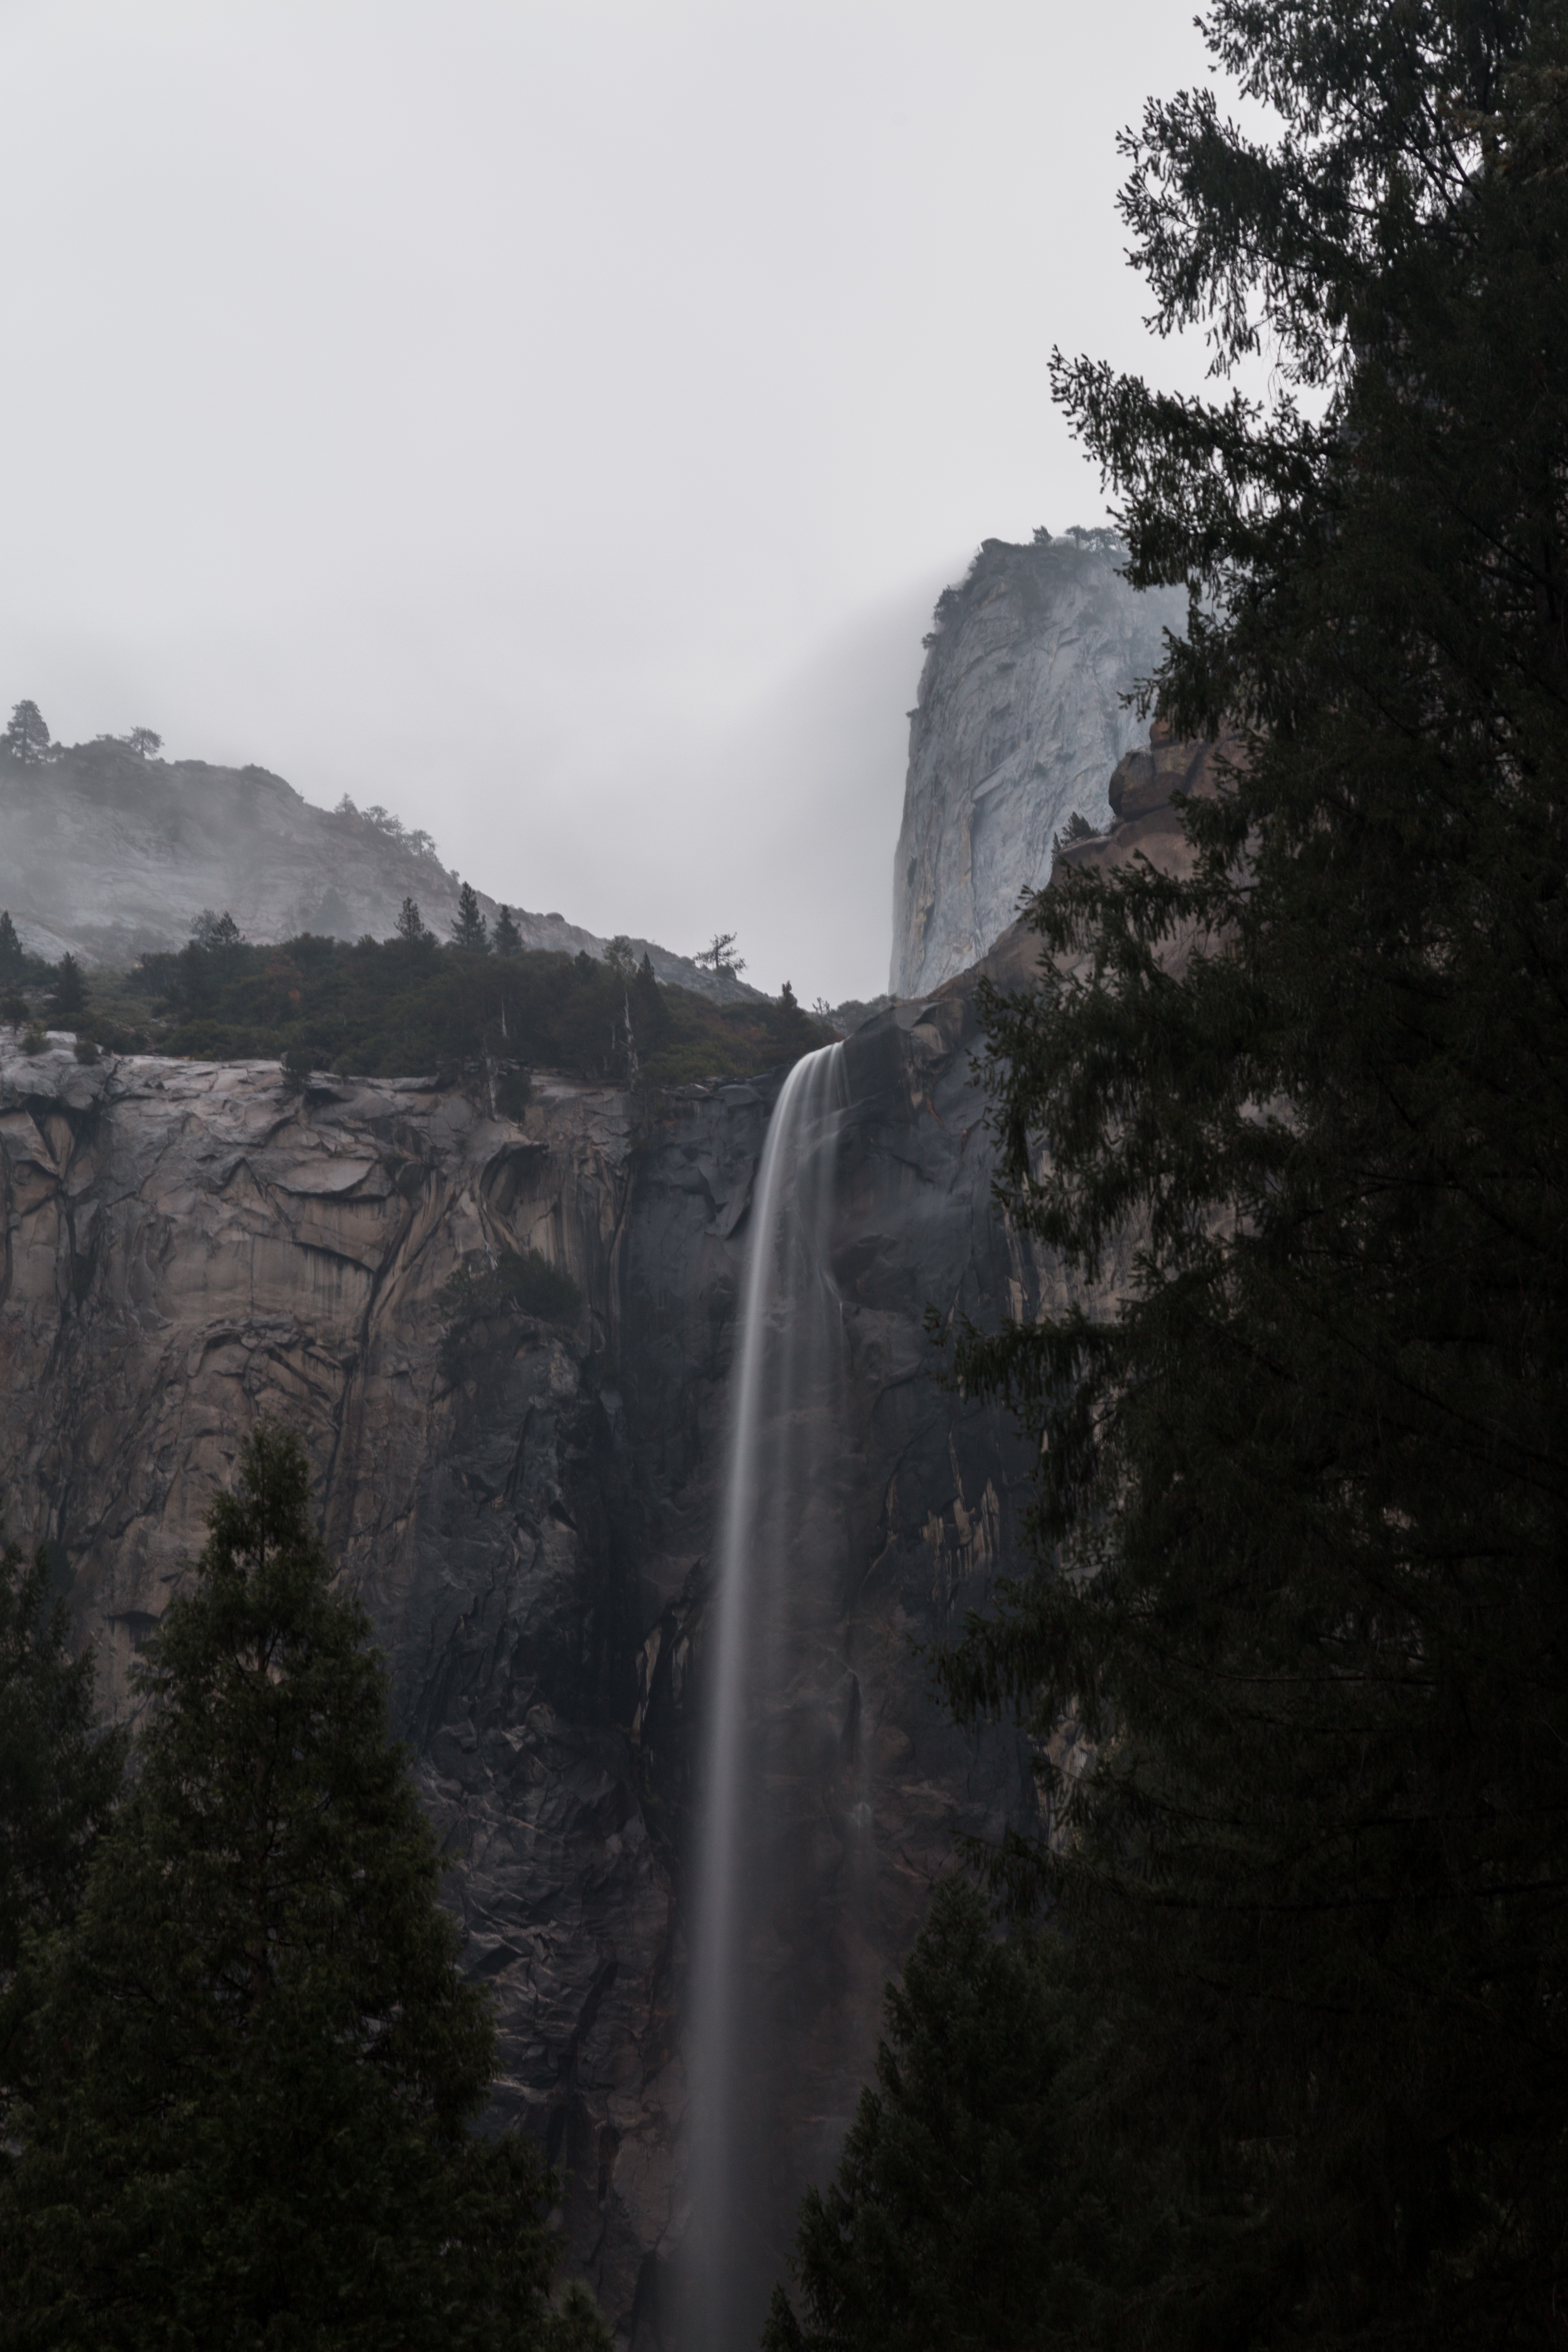
tree, water, nature, rock, waterfall, mountain, snow, mist, cliff, terrain, water feature, atmospheric phenomenon